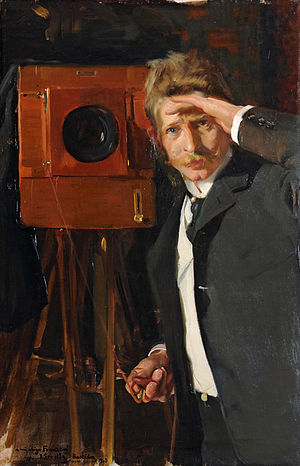
Christian Franzen
Portræt af Franzen malet af Joaquín Sorolla.
Christian Franzen eller Christian Nissen Franzen var en dansk født og uddannet fotograf. Han etablerede i 1896 et atelier i Madrid, som blev et af Spaniens førende. Han blev bl.a. kongelig fotograf ved Alfonso XIII's hof.